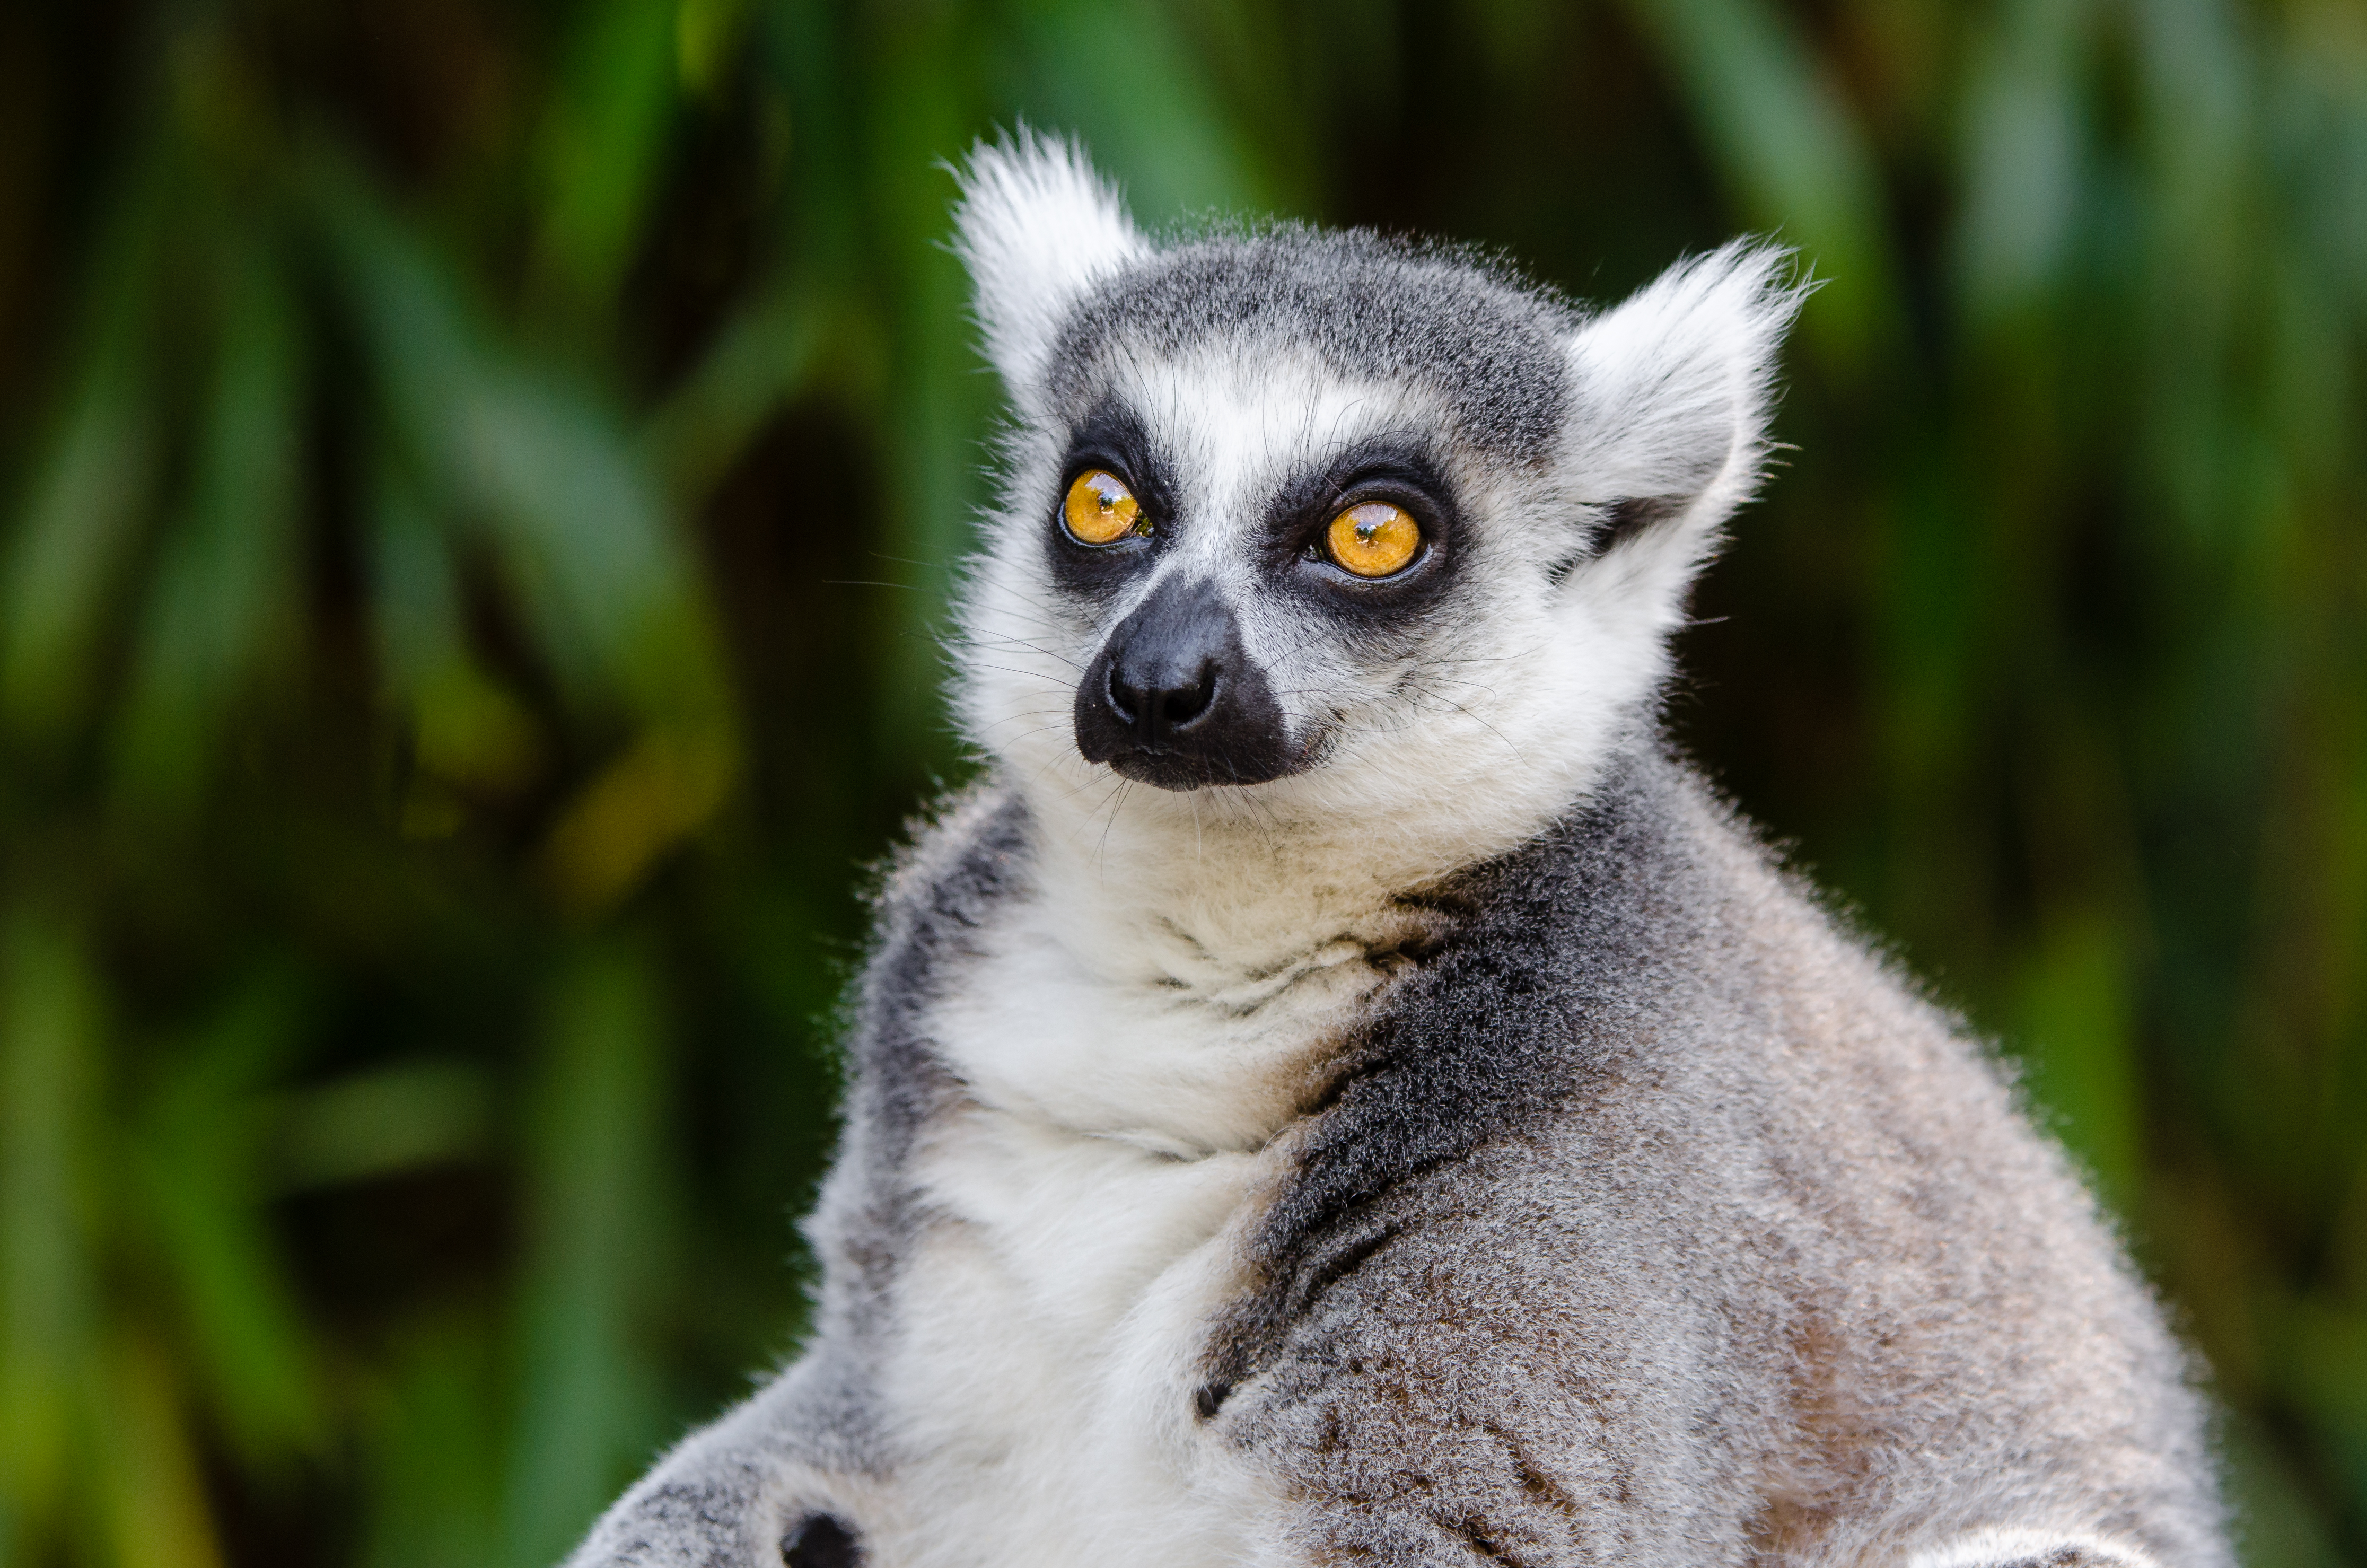
animal, wildlife, zoo, mammal, fauna, primate, squirrel monkey, close up, madagascar, vertebrate, lemur